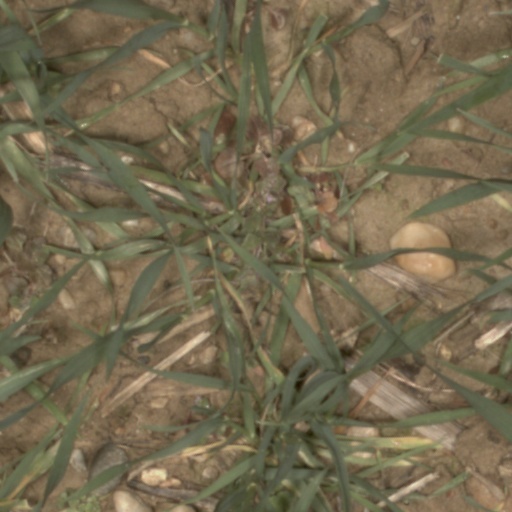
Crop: wheat